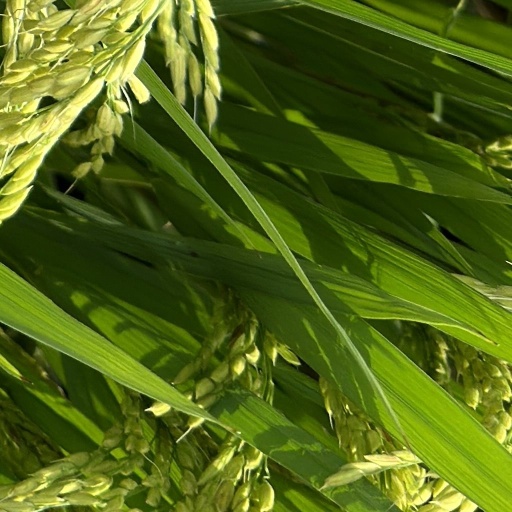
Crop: rice